Chillingham cattle

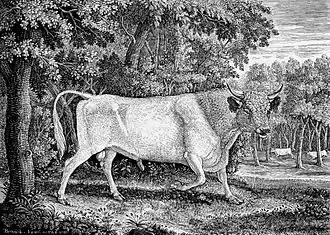
Thomas Bewick's woodcut of a Chillingham bull

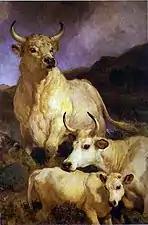
Sir Edwin Landseer: "The Wild Cattle of Chillingham" (1867, oil on canvas).

According to earlier publicity material produced by the Chillingham Wild Cattle Association, Chillingham cattle bear some similarities to the extinct ancestral species aurochs, "Bos primigenius primigenius", based upon cranial geometrics and the positioning of their horns relative to the skull formation. They further claim that Chillingham cattle may be direct descendants of the primordial ox ""which roamed these islands before the dawn of history"". It is now considered much more likely that they are descended from medieval husbanded cattle that were impounded when Chillingham Park was enclosed. Bones from the present-day herd have been used for comparative purposes by zooarchaeologists, contrasting changes resulting from natural selection in a wild herd (Chillingham) against those from selective husbandry. Nonetheless, much remains unknown about their origin. However, the traditional view that these cattle have an unbroken line of descent, without intervening domestication, from the wild-living aurochs was already being called into question in the 1800s.